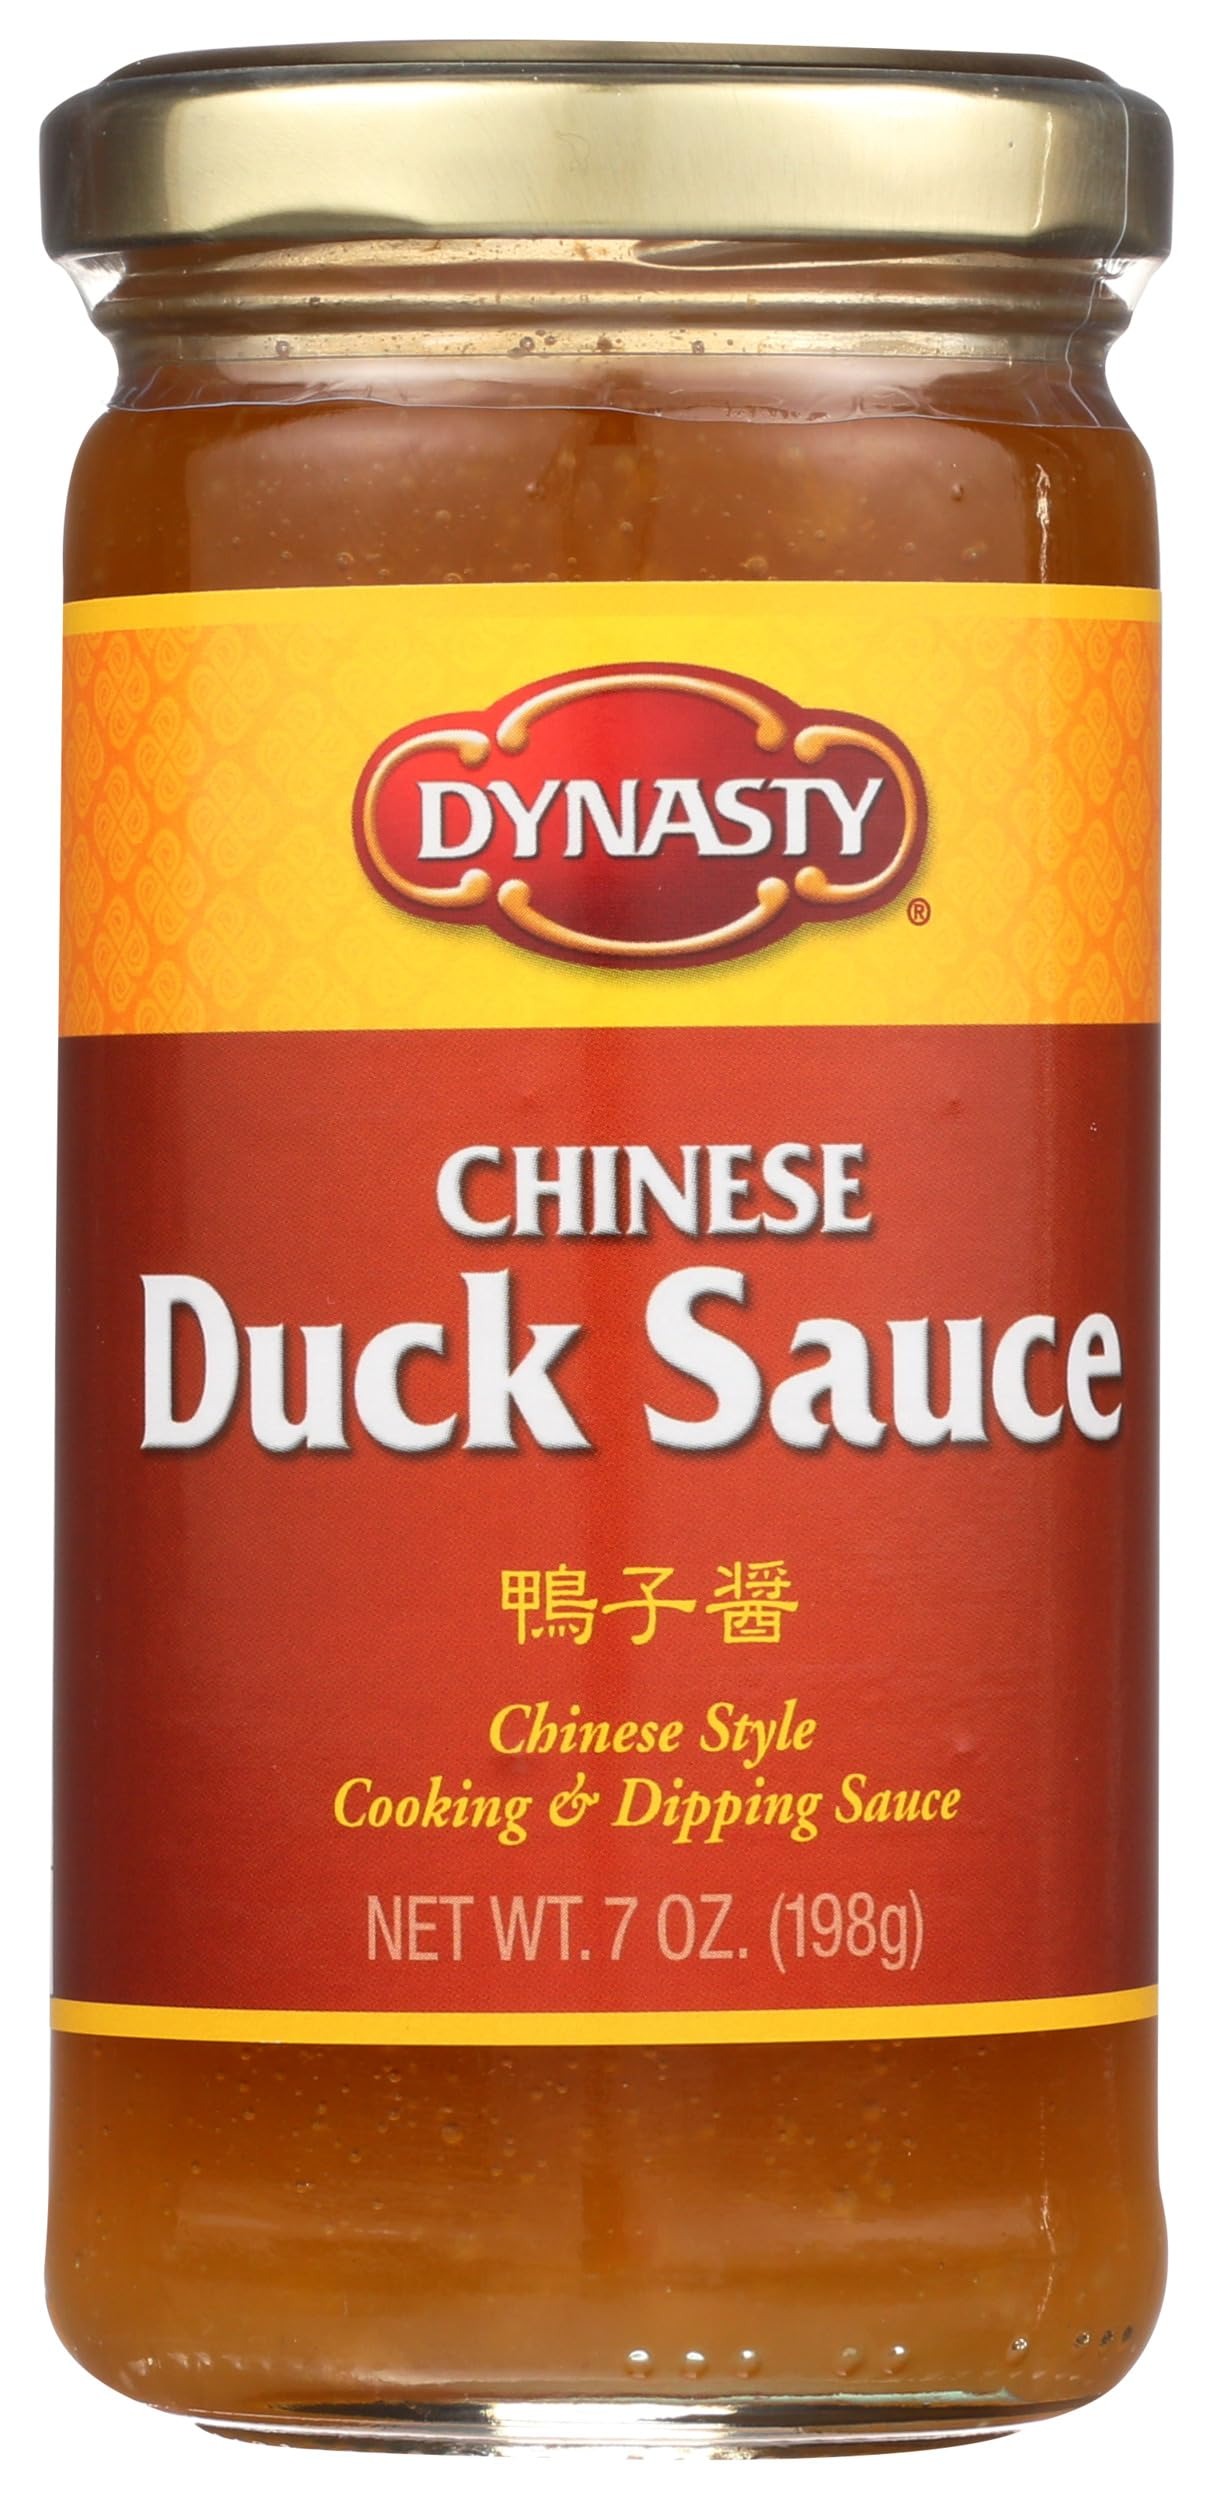
Item Name: Dynasty Chinese Duck Sauce, 7 Ounces (Pack Of 6)
Bullet Point: Dynasty Chinese Duck Sauce, 7 Ounces (Pack Of 6)
Value: 42.0
Unit: Ounce

Price: 33.79